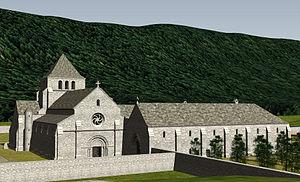
Tentative de restitution numérique au XIIe siècle
L'abbaye de Balerne est une abbaye cistercienne du Jura disparue à la Révolution.